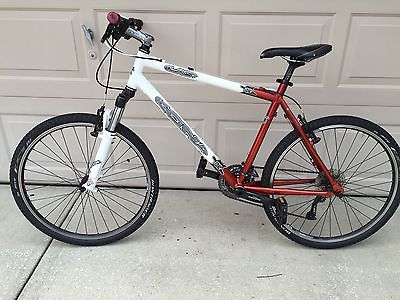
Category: bicycle